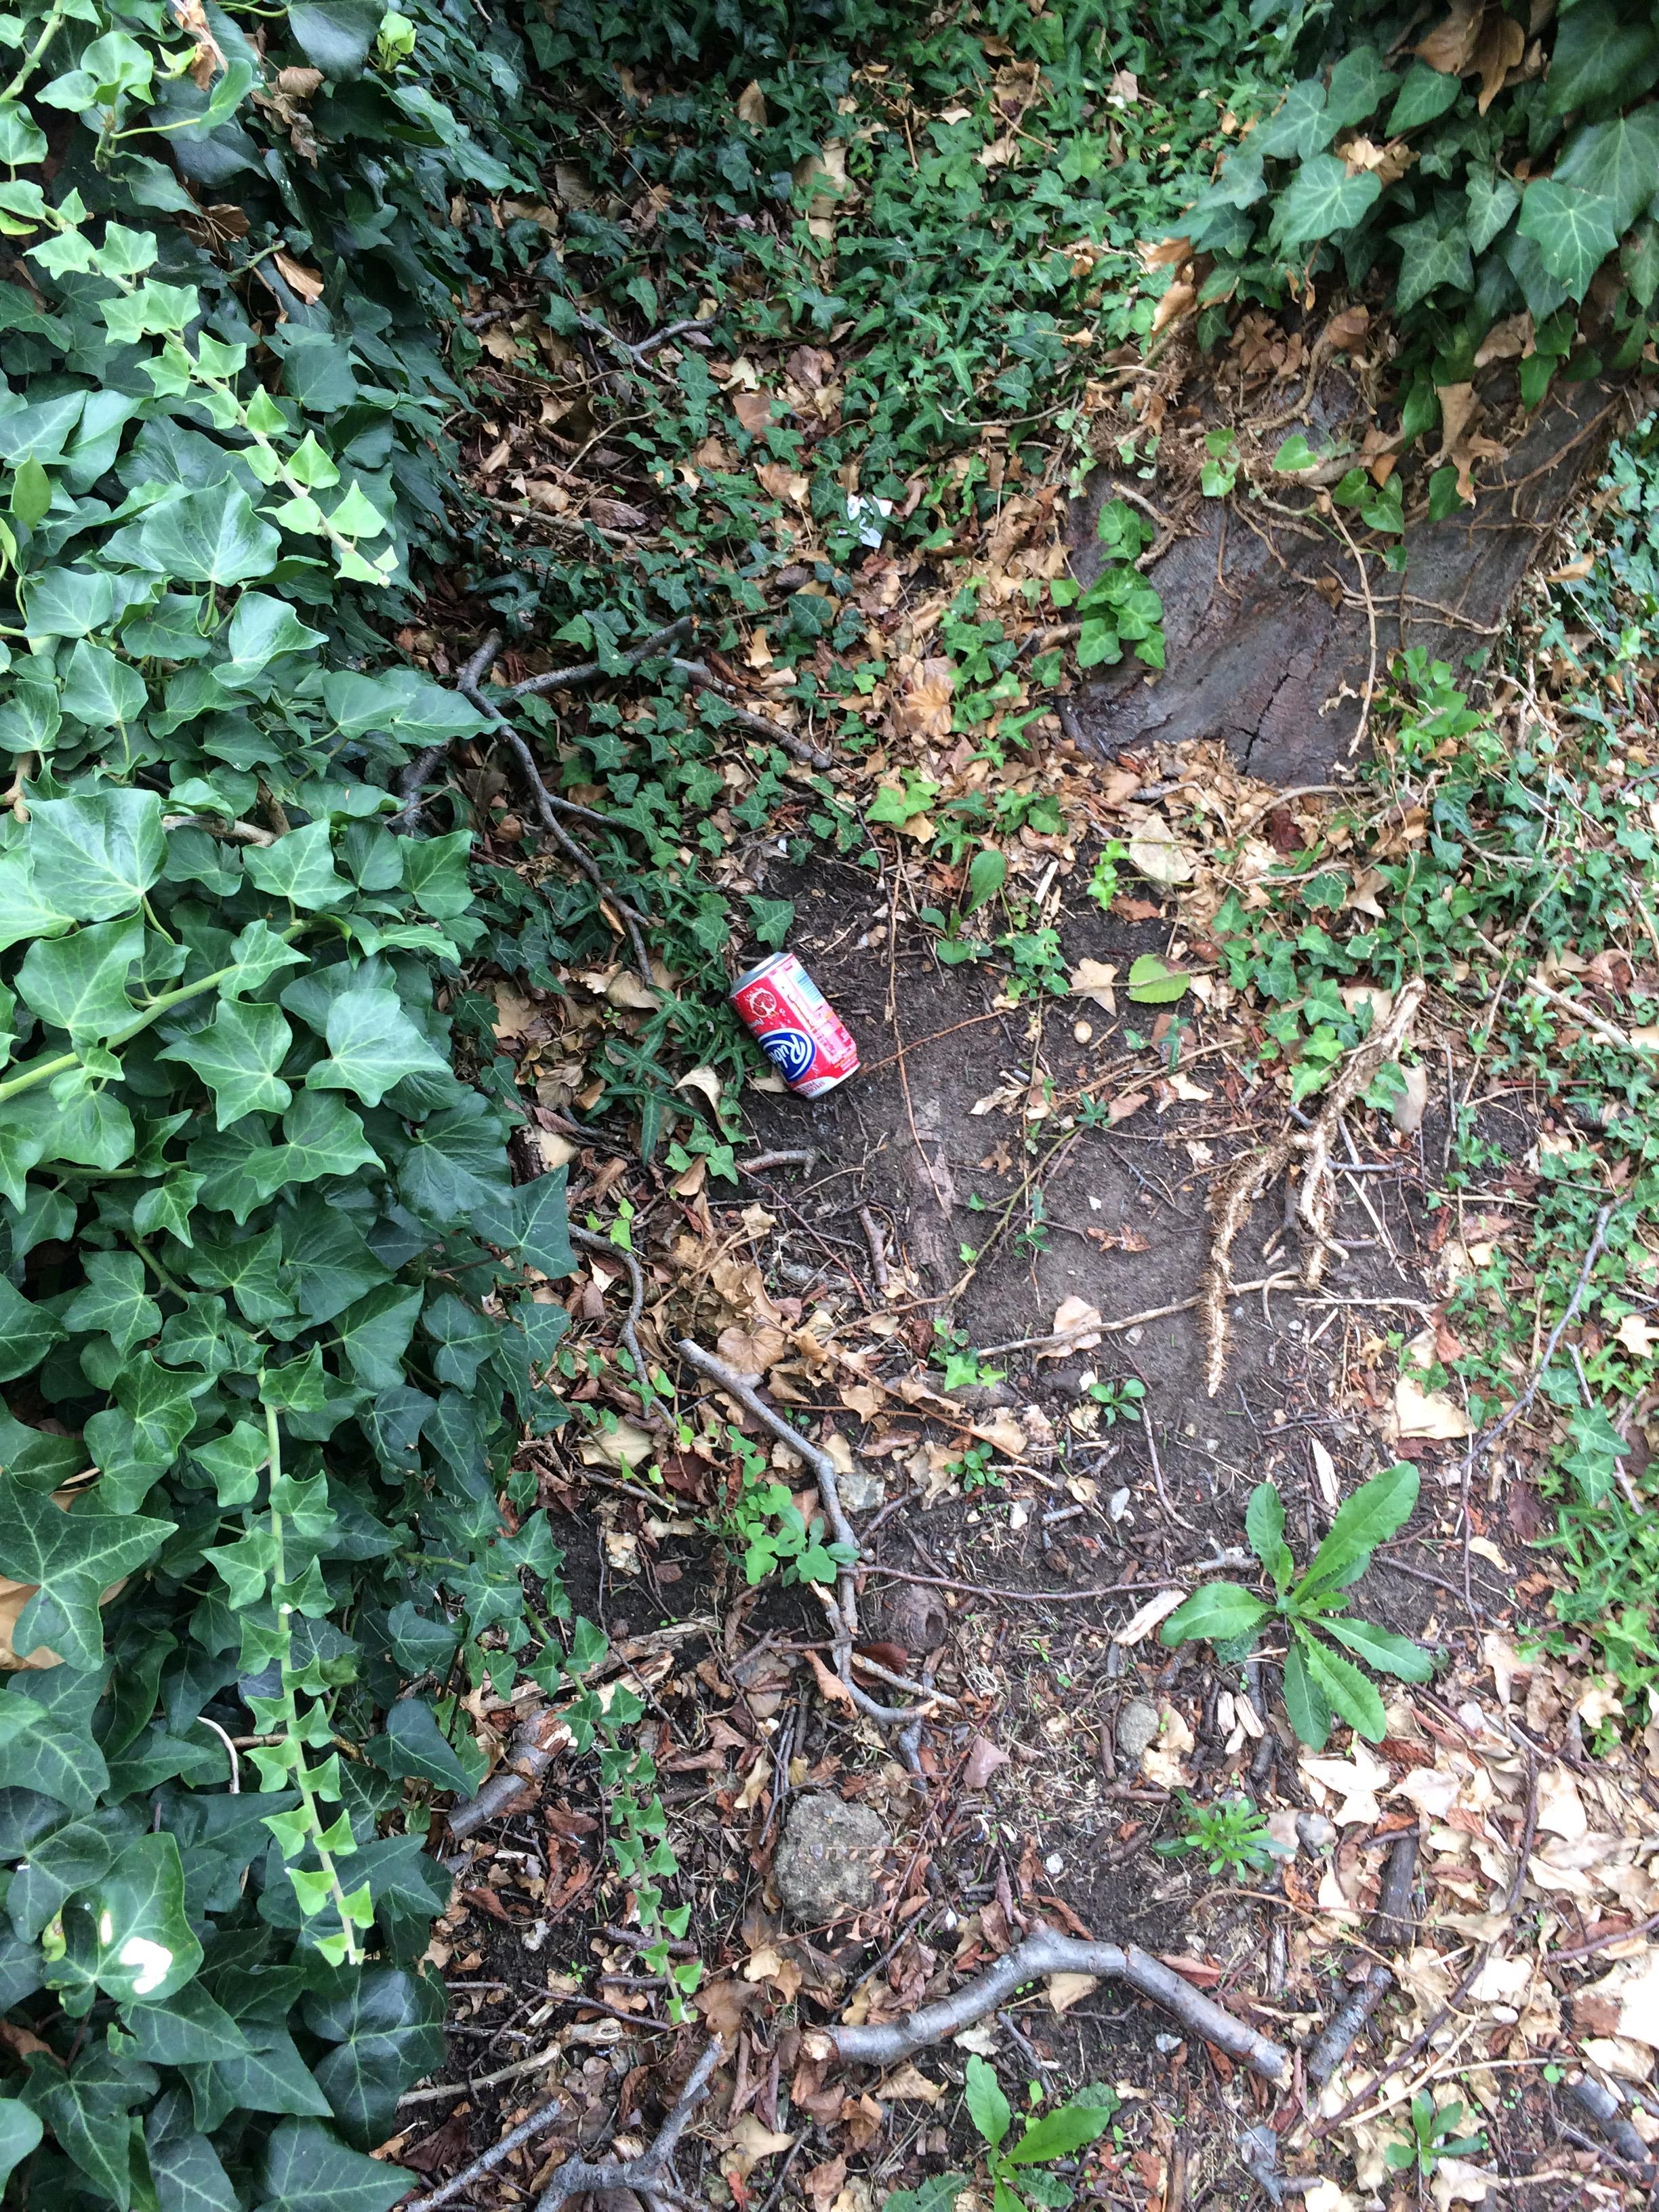
Object: Drink can (Can)

Object: Unlabeled litter (Unlabeled litter)